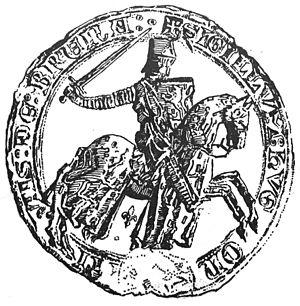
image de son sceau.
Hugues, comte de Brienne et de Lecce, est le deuxième fils survivant du comte Gautier IV de Brienne et de Marie de Lusignan.